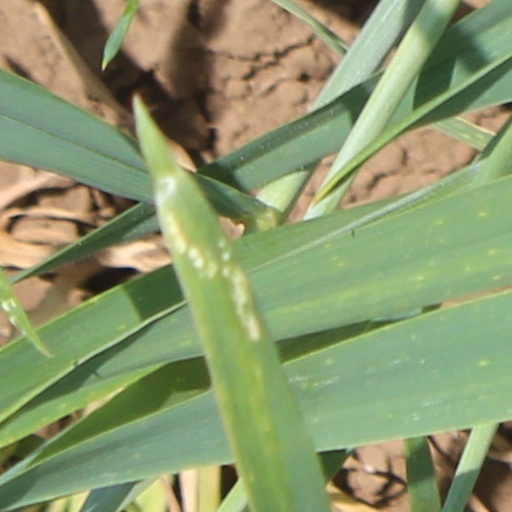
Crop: wheat